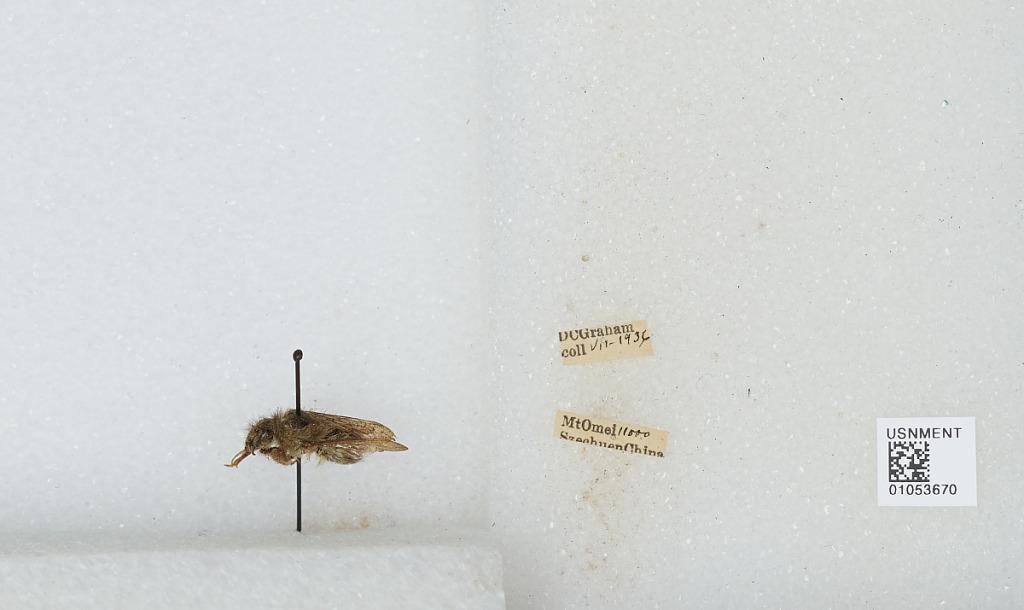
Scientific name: Bombus sp.
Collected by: D. Graham
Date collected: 1936-7-
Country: China
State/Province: Sichuan
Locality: Mt Emei